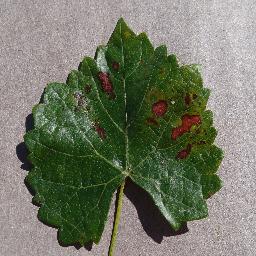
Label: Grape___Esca_(Black_Measles)